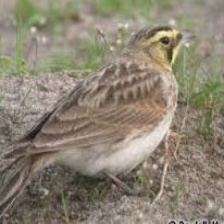
Species: HORNED LARK
Scientific name: EREMOPHILA ALPESTRIS